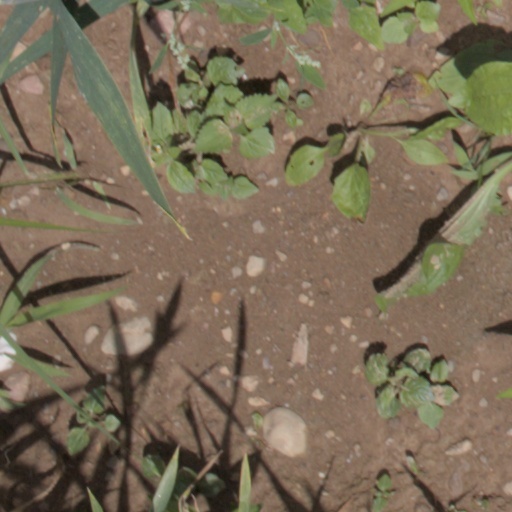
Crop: wheat